Jacob Marstrand

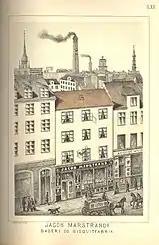
Jacob Marstrand's building at Købmagergade 19

Marstrand was born on 10 August 1848 in Copenhagen, the son of toolmaker Theodor Christian Marstrand (1817–1863) and Anna Henriette Mathilde Jansen Tiaden (1822–1900). He graduated from Schnee-kloth's School in 1865. His father had just died and his economic situation therefore forced him to give up his dream of becoming an engineer to become a baker's apprentice instead. The family lived in a house on Amerikavej where the father also had his tool factory.